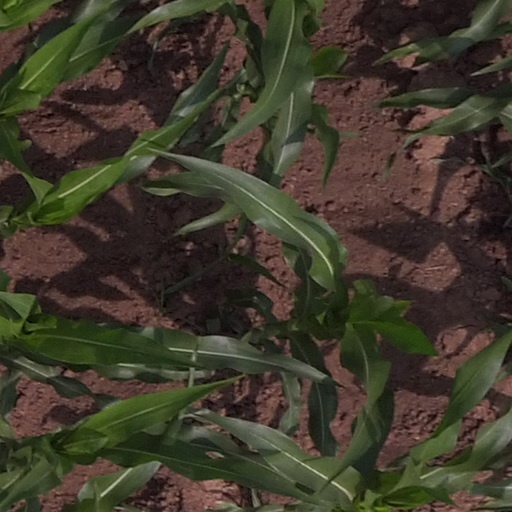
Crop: maize; corn